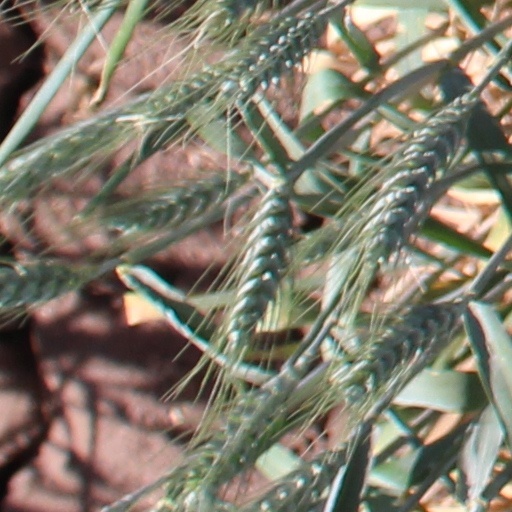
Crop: wheat